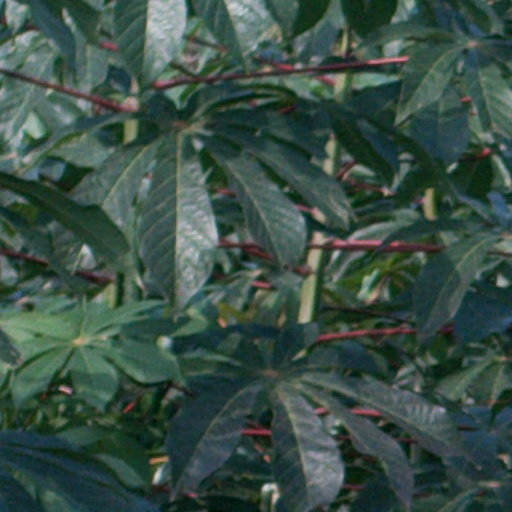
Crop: cassava